Thomas Aquinas

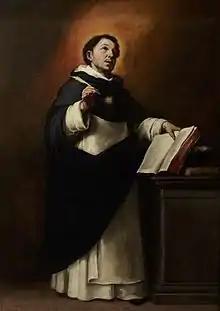
"Thomas Aquinas" by Bartolomé Esteban Murillo, 1650

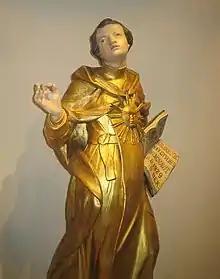
A 17th-century sculpture of Thomas Aquinas

By the 1300s, however, Thomas's theology had begun its rise to prestige. In the "Divine Comedy" (completed ), Dante Alighieri sees the glorified soul of Thomas in the with the other great exemplars of religious wisdom. Dante asserts that Thomas died by poisoning, on the order of Charles of Anjou; Villani cites this belief, and the "Anonimo Fiorentino" describes the crime and its motive. But the historian Ludovico Antonio Muratori reproduces the account made by one of Thomas's friends, and this version of the story gives no hint of foul play.